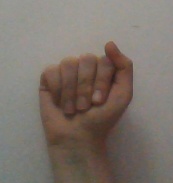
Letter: saad